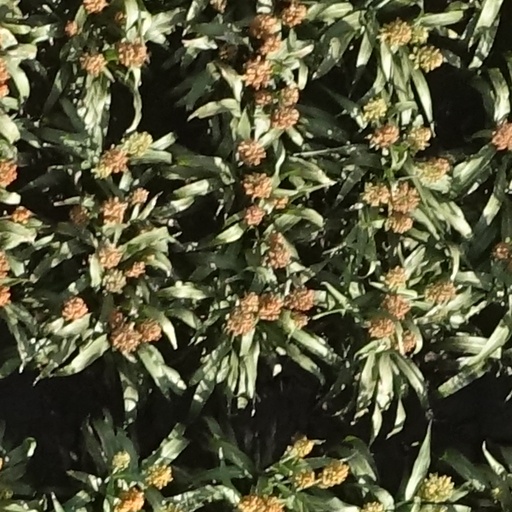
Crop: sorghum